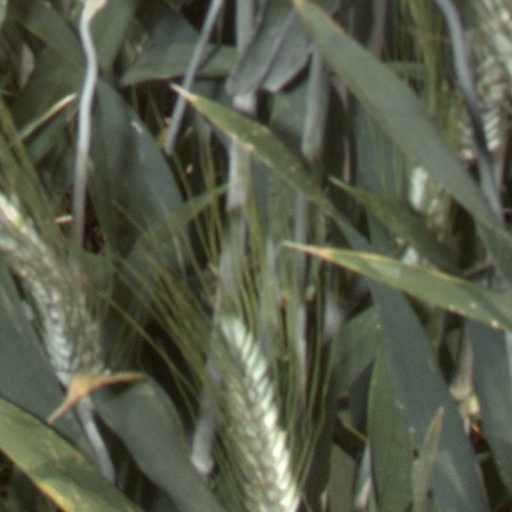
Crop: wheat